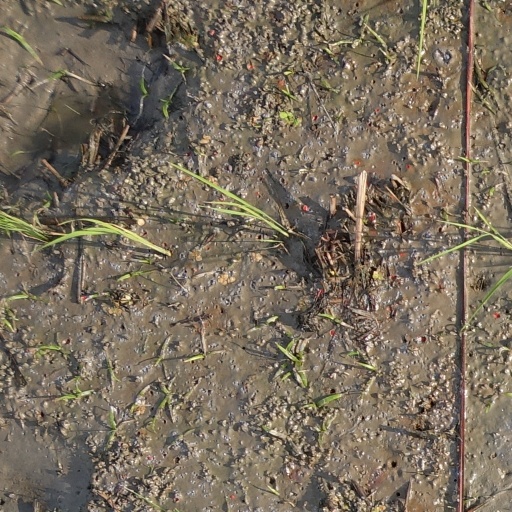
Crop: rice